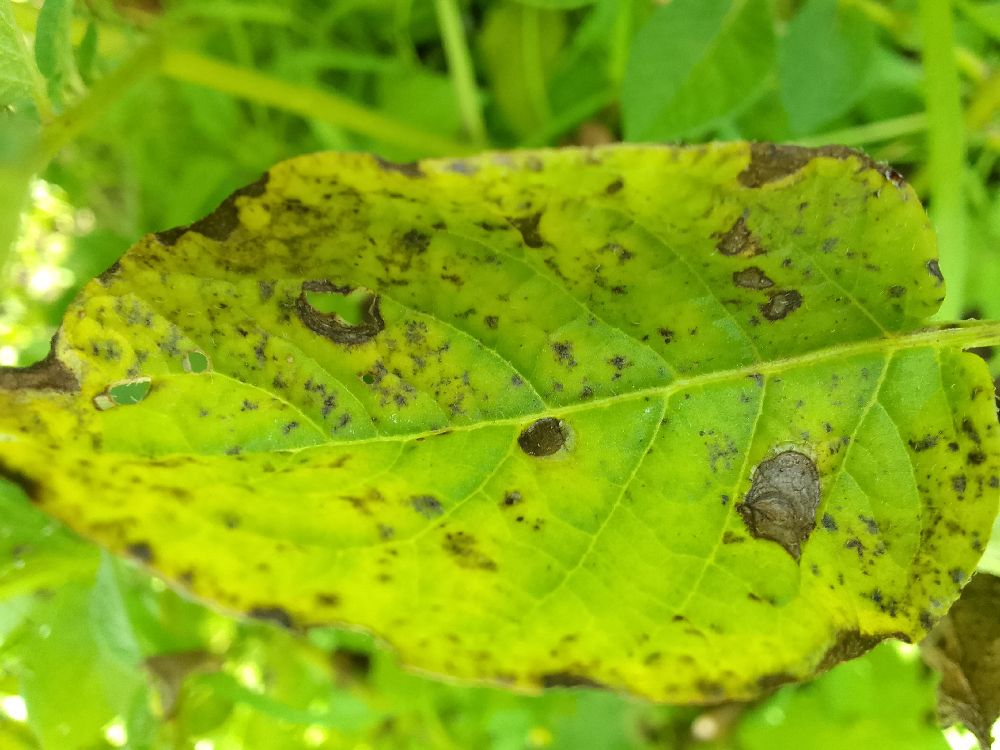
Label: Early blight